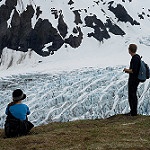
Scene: Outdoor